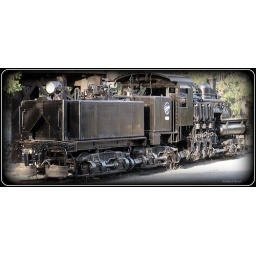
This all black train locomotive is available to play on at the Railroad Park in Dunsmir, California.